Selby Town Hall

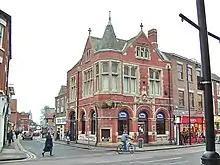
The old council offices on the corner of Gowthorpe and New Lane

The local board of health in Selby, which was established in 1851, established its first purpose-built offices on the corner of Gowthorpe and New Lane. These offices were designed in the Gothic Revival style, built in red brick with stone dressings and were completed in the late 19th century. The building featured a turret with a conical roof on the corner with New Lane, arched openings on the ground floor, mullioned windows on the first floor and attic windows in the gables above. The offices became the headquarters of Selby Urban District Council when it was formed in 1894 and were converted for use as a branch of the York County Savings Bank after the council moved to modern premises in Park Street in the 1960s.